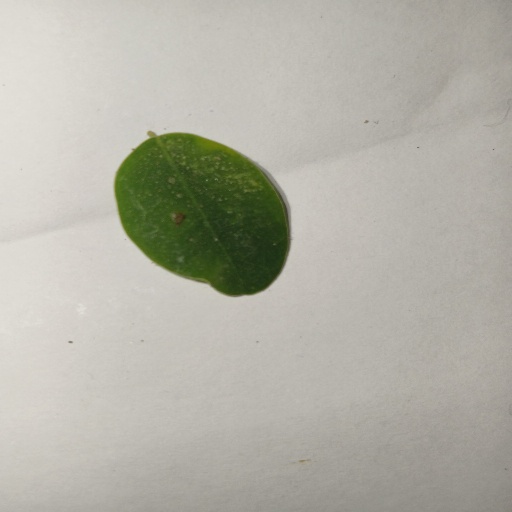
Species: Sojina
Leaf condition: Healthy Leaf